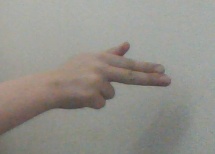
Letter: ghain